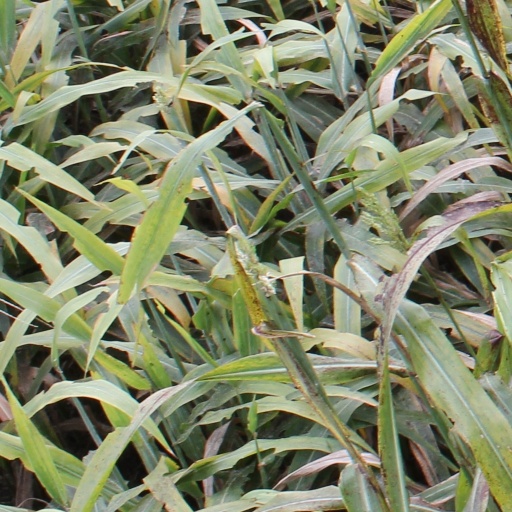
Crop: sorghum